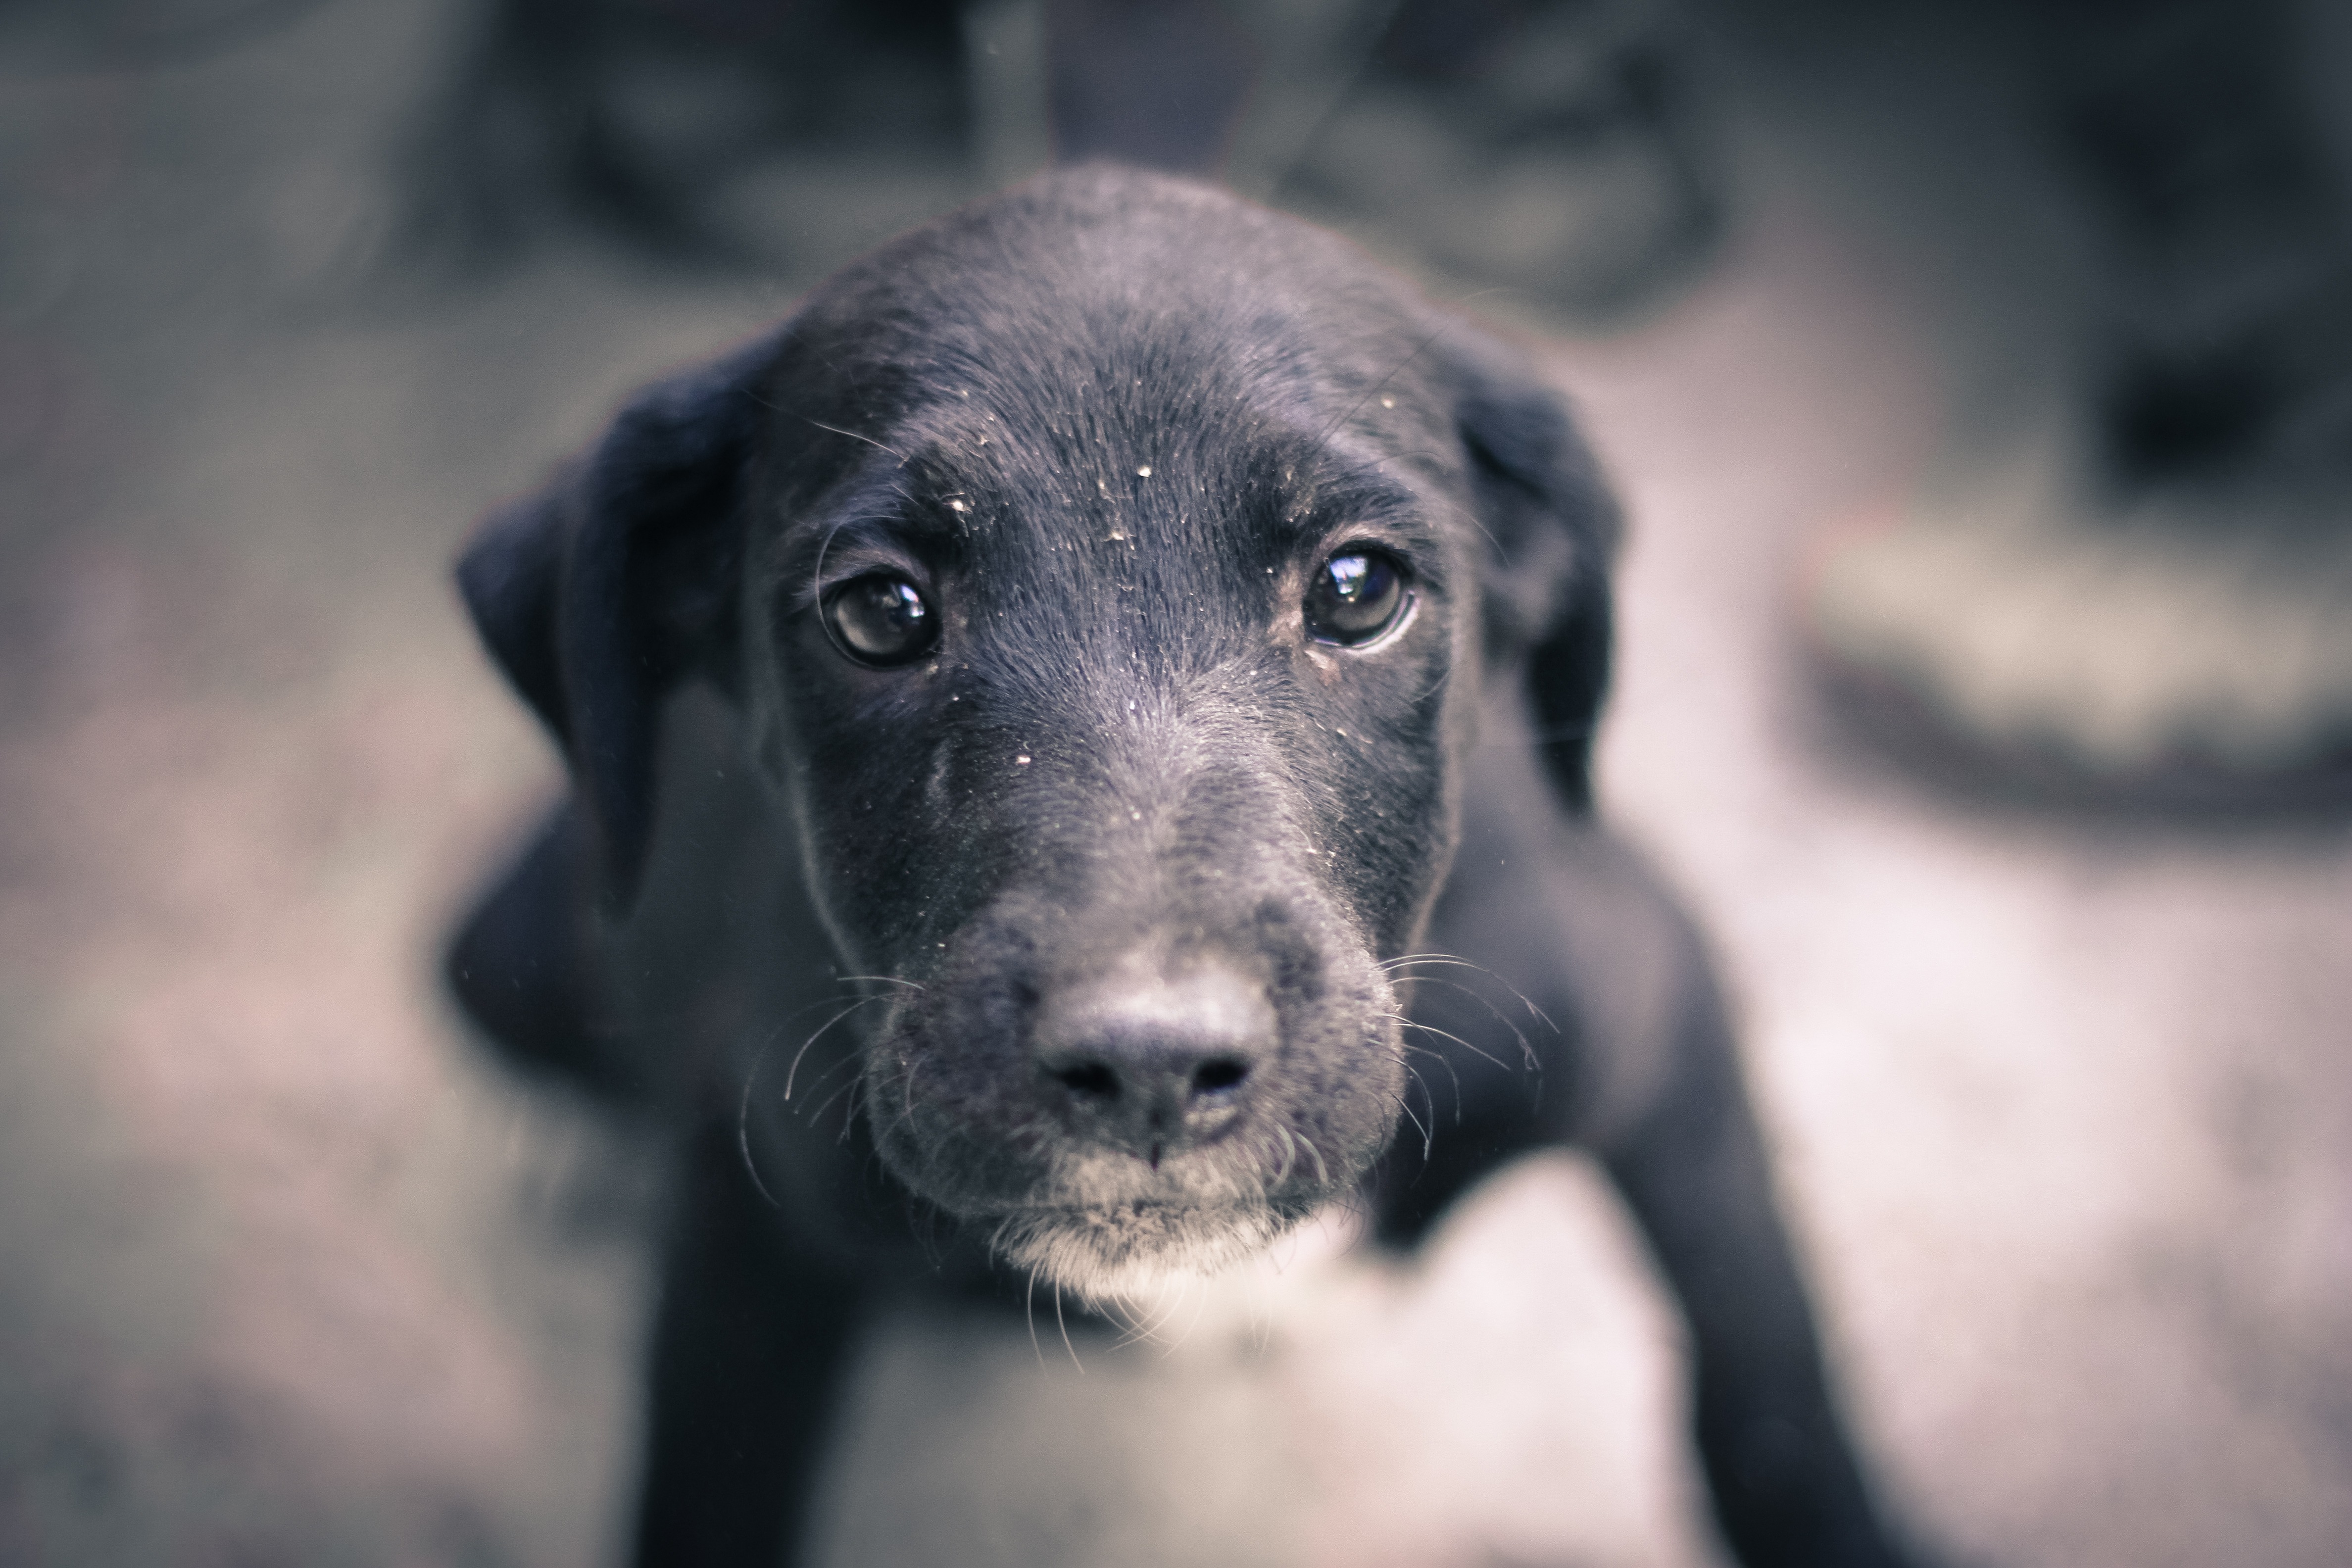
puppy, dog, animal, pet, mammal, black, monochrome, pets, snout, animals, look, mammals, vertebrate, labrador retriever, dog like mammal